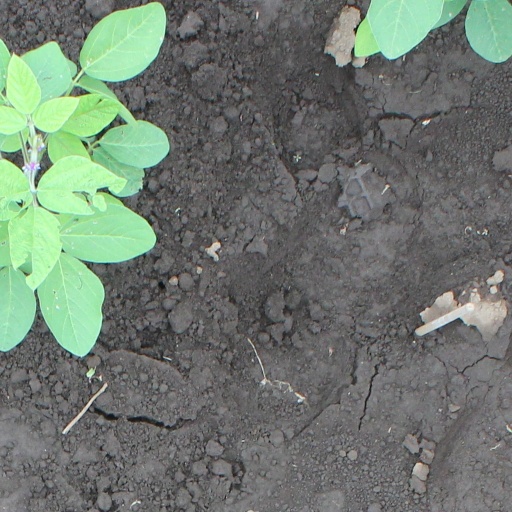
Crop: soybean